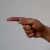
The image shows a hand gesture representing the letter 'G' in Indian Sign Language.